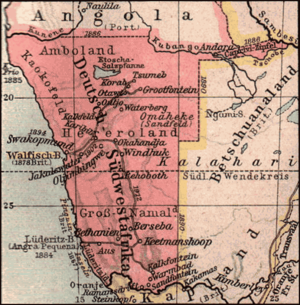
Oltwig Wilhelm Adolf Ernst von Kamptz, né le 21 avril 1857 à Torgau et mort le 17 mars 1921 à Breslau, est un officier allemand qui fut commandant des troupes coloniales de défense du Kamerun et lieutenant-colonel dans le Sud-Ouest africain allemand. Il est nommé Generalmajor à la fin de la Première Guerre mondiale.
La bande de Caprivi, en anglais Caprivi Strip, en allemand Caprivizipfel, anciennement Itenge, est un corridor long de 450 kilomètres et large de 30 kilomètres, situé en Namibie et partagé entre les régions du Zambezi dans sa totalité et de la partie orientale du Kavango East. Il fut nommé en l'honneur du chancelier allemand Leo von Caprivi.
L’histoire de la Namibie se divise en plusieurs époques très distinctes. La Namibie est le troisième pays le plus jeunes d'Afrique après l'indépendance de l'Érythrée en 1993 et du Soudan du Sud en 2011, la Namibie est indépendante depuis 1990.
Le Sud-Ouest africain allemand était une colonie allemande établie en 1884 sur la côte atlantique entre la colonie du Cap et la colonie portugaise d'Angola.
Le Sud-Ouest africain, également appelé Afrique du Sud-Ouest, était le nom de fait, ou officiellement donné à la Namibie avant 1990.
Le Sud-Ouest africain allemand ou Afrique allemande du Sud-Ouest était le nom officiellement donné à l'actuelle Namibie, alors colonie allemande, entre 1884 et 1915.